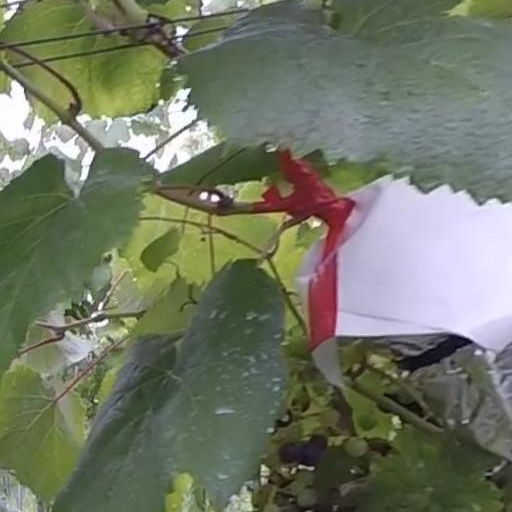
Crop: grape